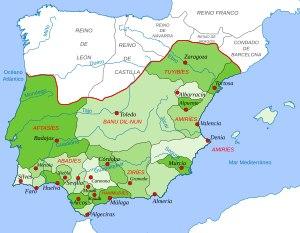
La Taifa de Cordoue fut un état musulman indépendant constitué en al-Andalus à la suite de la dislocation du califat de Cordoue à partir de l'an 1008, à la suite de la Guerre civile en al-Andalus et apparut en 1031.
Une taïfa ou royaume de taïfa est un royaume musulman indépendant formé après la dissolution du Califat de Cordoue en 1031 situé dans la partie de la péninsule ibérique soumise aux musulmans.
La Taïfa d'Albarracín fut un royaume musulman indépendant constitué en al-Andalus à la suite de la dislocation du califat de Cordoue à partir de l'an 1008 et qui disparut en avril 1104 lors de sa conquête par les Almoravides. Ce royaume appartient à la première période de taïfas.
La Taifa d'Almería fut un royaume musulman indépendant constitué en al-Andalus en 1012 à la suite de la dislocation du califat de Cordoue à partir de l'an 1008 et qui disparut en 1091 lors de sa conquête par les Almoravides. Cet Etat, dirigé tout d'abord successivement par deux gouverneurs et militaires slaves, Áflah puis Jairan, appartient à la première période de taïfas.
La Taifa de Santa María del Algarve fut un petit royaume musulman indépendant constitué en 1018 en al-Andalus à la suite de la dislocation du califat de Cordoue à partir de l'an 1008 et qui disparut en 1052 quand il fut conquis et annexé par la Taïfa de Séville. Ce royaume appartient à la première période de taïfas et était centré sur la ville qui est aujourd'hui Faro, dans la province portugaise de l'Algarve.
Le territoire de l'actuelle communauté autonome d'Aragon a été un lieu de passage important de la péninsule Ibérique, entre les rives méditerranéennes et atlantiques d'une part, entre le sud de la péninsule et le nord de l'Europe d'autre part. La présence humaine y est attestée depuis plusieurs millénaires, mais les spécificités de l'Aragon actuel remontent pour la plupart au Moyen Âge.
Sulayman ibn Muhammad, de son nom complet Abu-Ayyub Sulayman ibn Muhammad ibn Hud al-Judhami al-Musta'in, qui prit le titre honorifique d’al-Musta'in et connu populairement comme Sulayman al-Musta'in Iᵉʳ est le fondateur de la dynastie des Banu Hud, qui régna sur la taïfa de Saragosse. Il régna de 1039 à 1047.
Le Portugal, en forme longue la République portugaise, en portugais : República Portuguesa, est un pays d'Europe du Sud, membre de l'Union européenne, situé dans l'Ouest de la péninsule Ibérique. Délimité au nord et à l'est par l'Espagne puis au sud et à l'ouest par l'océan Atlantique, il est le pays le plus occidental de l'Europe continentale. Il comprend également les archipels des Açores et de Madère, deux régions autonomes situées dans le nord de l'océan Atlantique, pour une superficie totale de 92 090 km². Membre fondateur de l'OTAN, le Portugal est étroitement lié politiquement et militairement avec l'ensemble des autres pays occidentaux. Il est également membre de l’OCDE, de l'ONU, du conseil de l'Europe et de l’espace Schengen et est l'un des pays fondateurs de la zone euro. Le Portugal entretient en outre d'importantes relations avec l'Espagne et la France, l'Allemagne, le Royaume-Uni et l'Italie, qui sont ses cinq plus importants partenaires commerciaux.
La première période de taïfas est une période de l'histoire d'al-Andalus située entre la chute du Califat de Cordoue et la conquête almoravide.